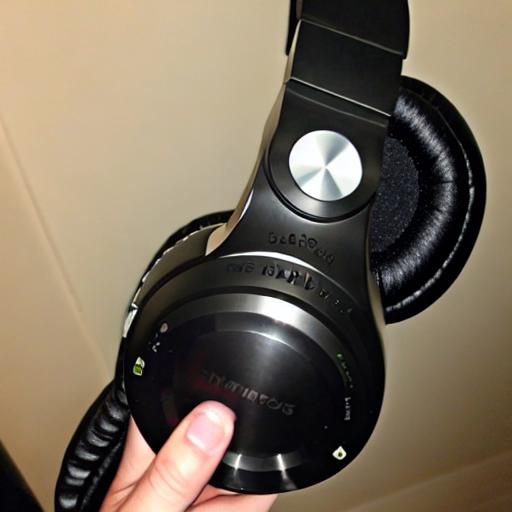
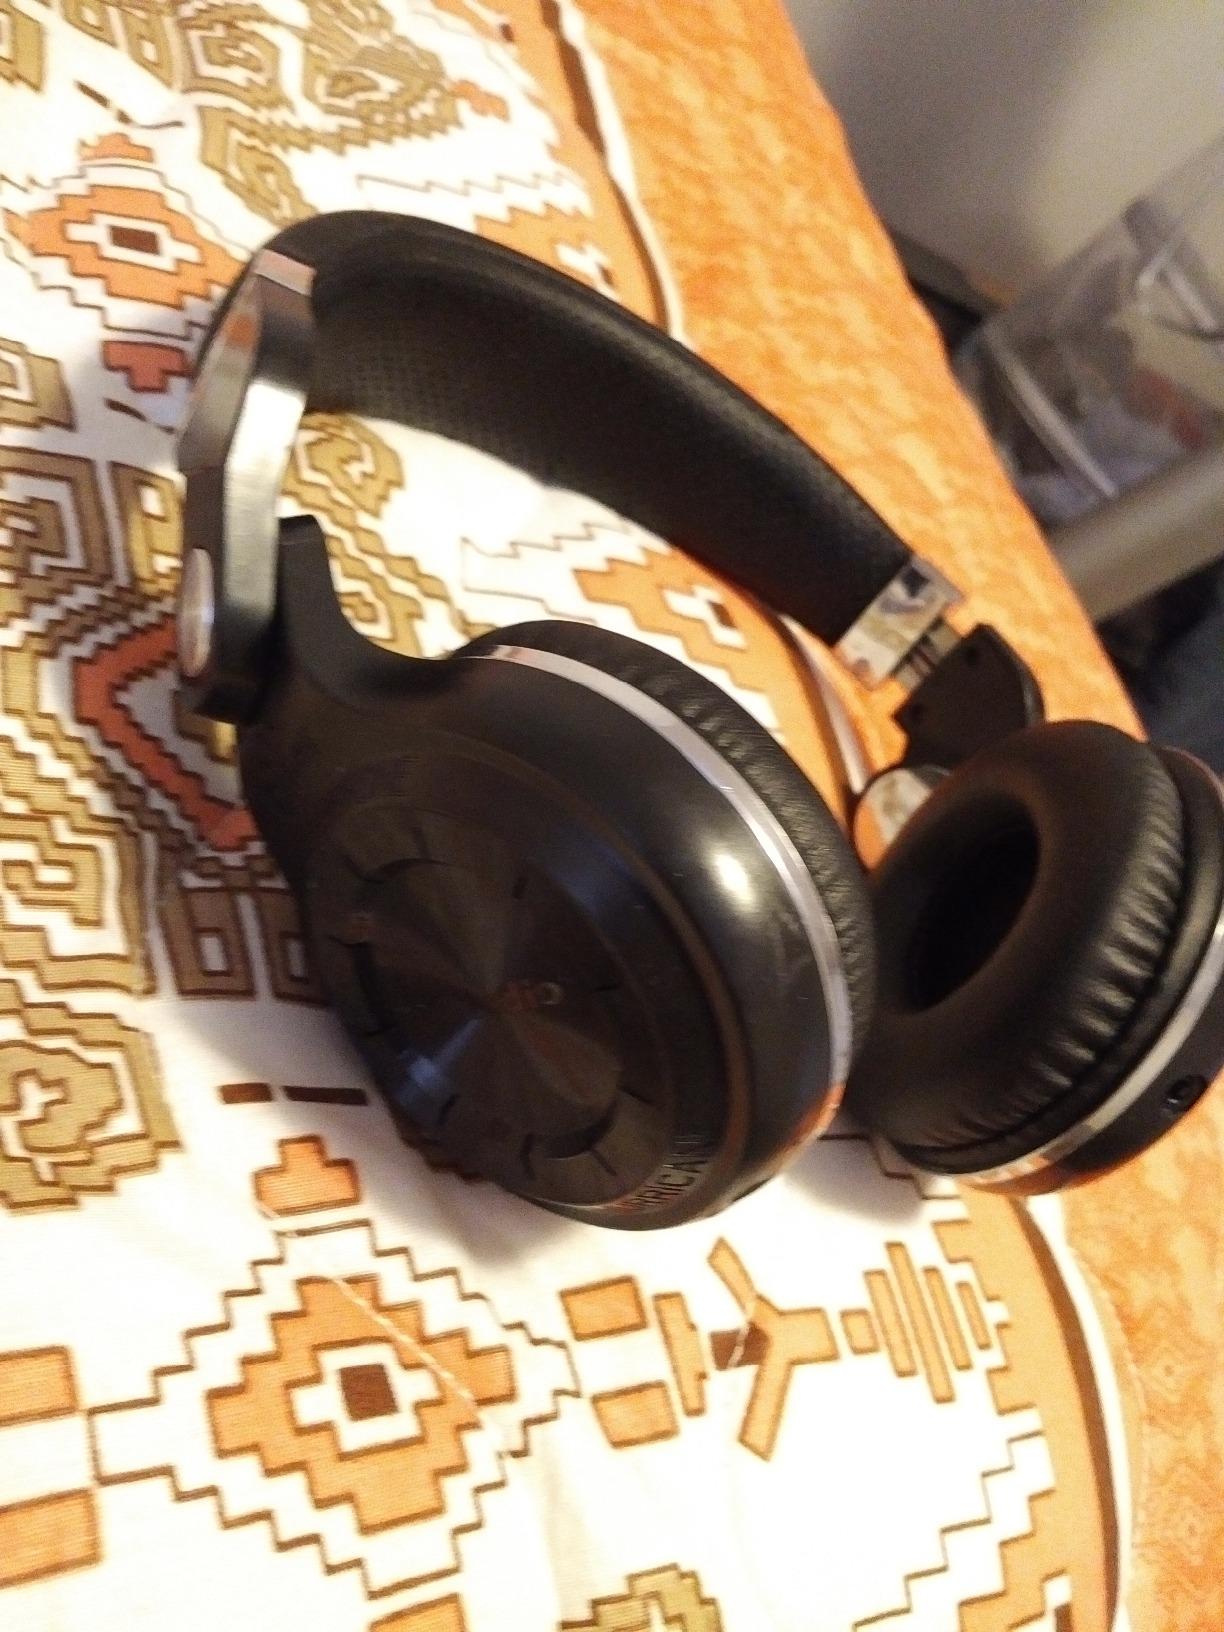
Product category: headphones
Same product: no